Anna Hamilton

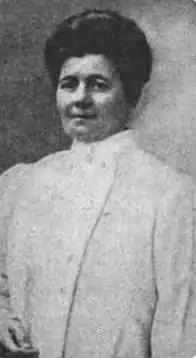
Anna Hamilton, from a 1919 publication.

Anna Hamilton (22 May 1864 – 19 October 1935) was a French medical doctor, superintendent of the Protestant Hospital in Bordeaux for 34 years, and a proponent of professionalization in nursing.